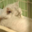
Label: cat